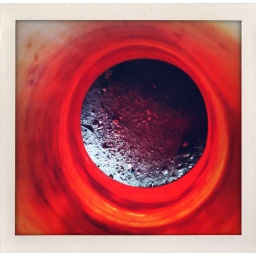
The sand and dirt, in the shape of an orb, viewed through the aperture of a road side cone.